Greater Manchester

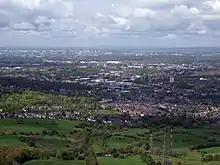
The multiple urban areas of Greater Manchester's boroughs

In the late 18th to early 19th century, the Industrial Revolution transformed the local domestic system; mechanisation enabled the industrialisation of the region's textile trade, triggering rapid growth in the cotton industry and expansion in ancillary trades. The area became central to England's woollen trade with domestic flannel and fustian cloth production, which encouraged a system of cross-regional trade. In the 18th century, German traders had coined the name "Manchesterthum" to cover the region in and around Manchester.